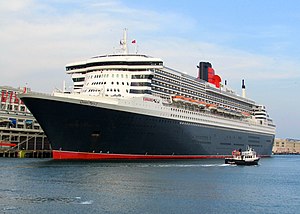
Queen Mary 2
Queen Mary 2, Boston, 2013.
RMS Queen Mary 2, også benævnt QM2, er pt. verdens fjerdestørste krydstogtskibsklasse og verdens syvendestørste passagerskib. Det startede på sin jomfrurejse i Southampton den 12. januar 2004. Rederiet Cunard Line byggede det som efterfølger til et tidligere skib med samme navn, Queen Mary, som i sin tid også var et af verdens største passagerskibe og sejlede over Atlanterhavet i perioden 1936 til 1967.